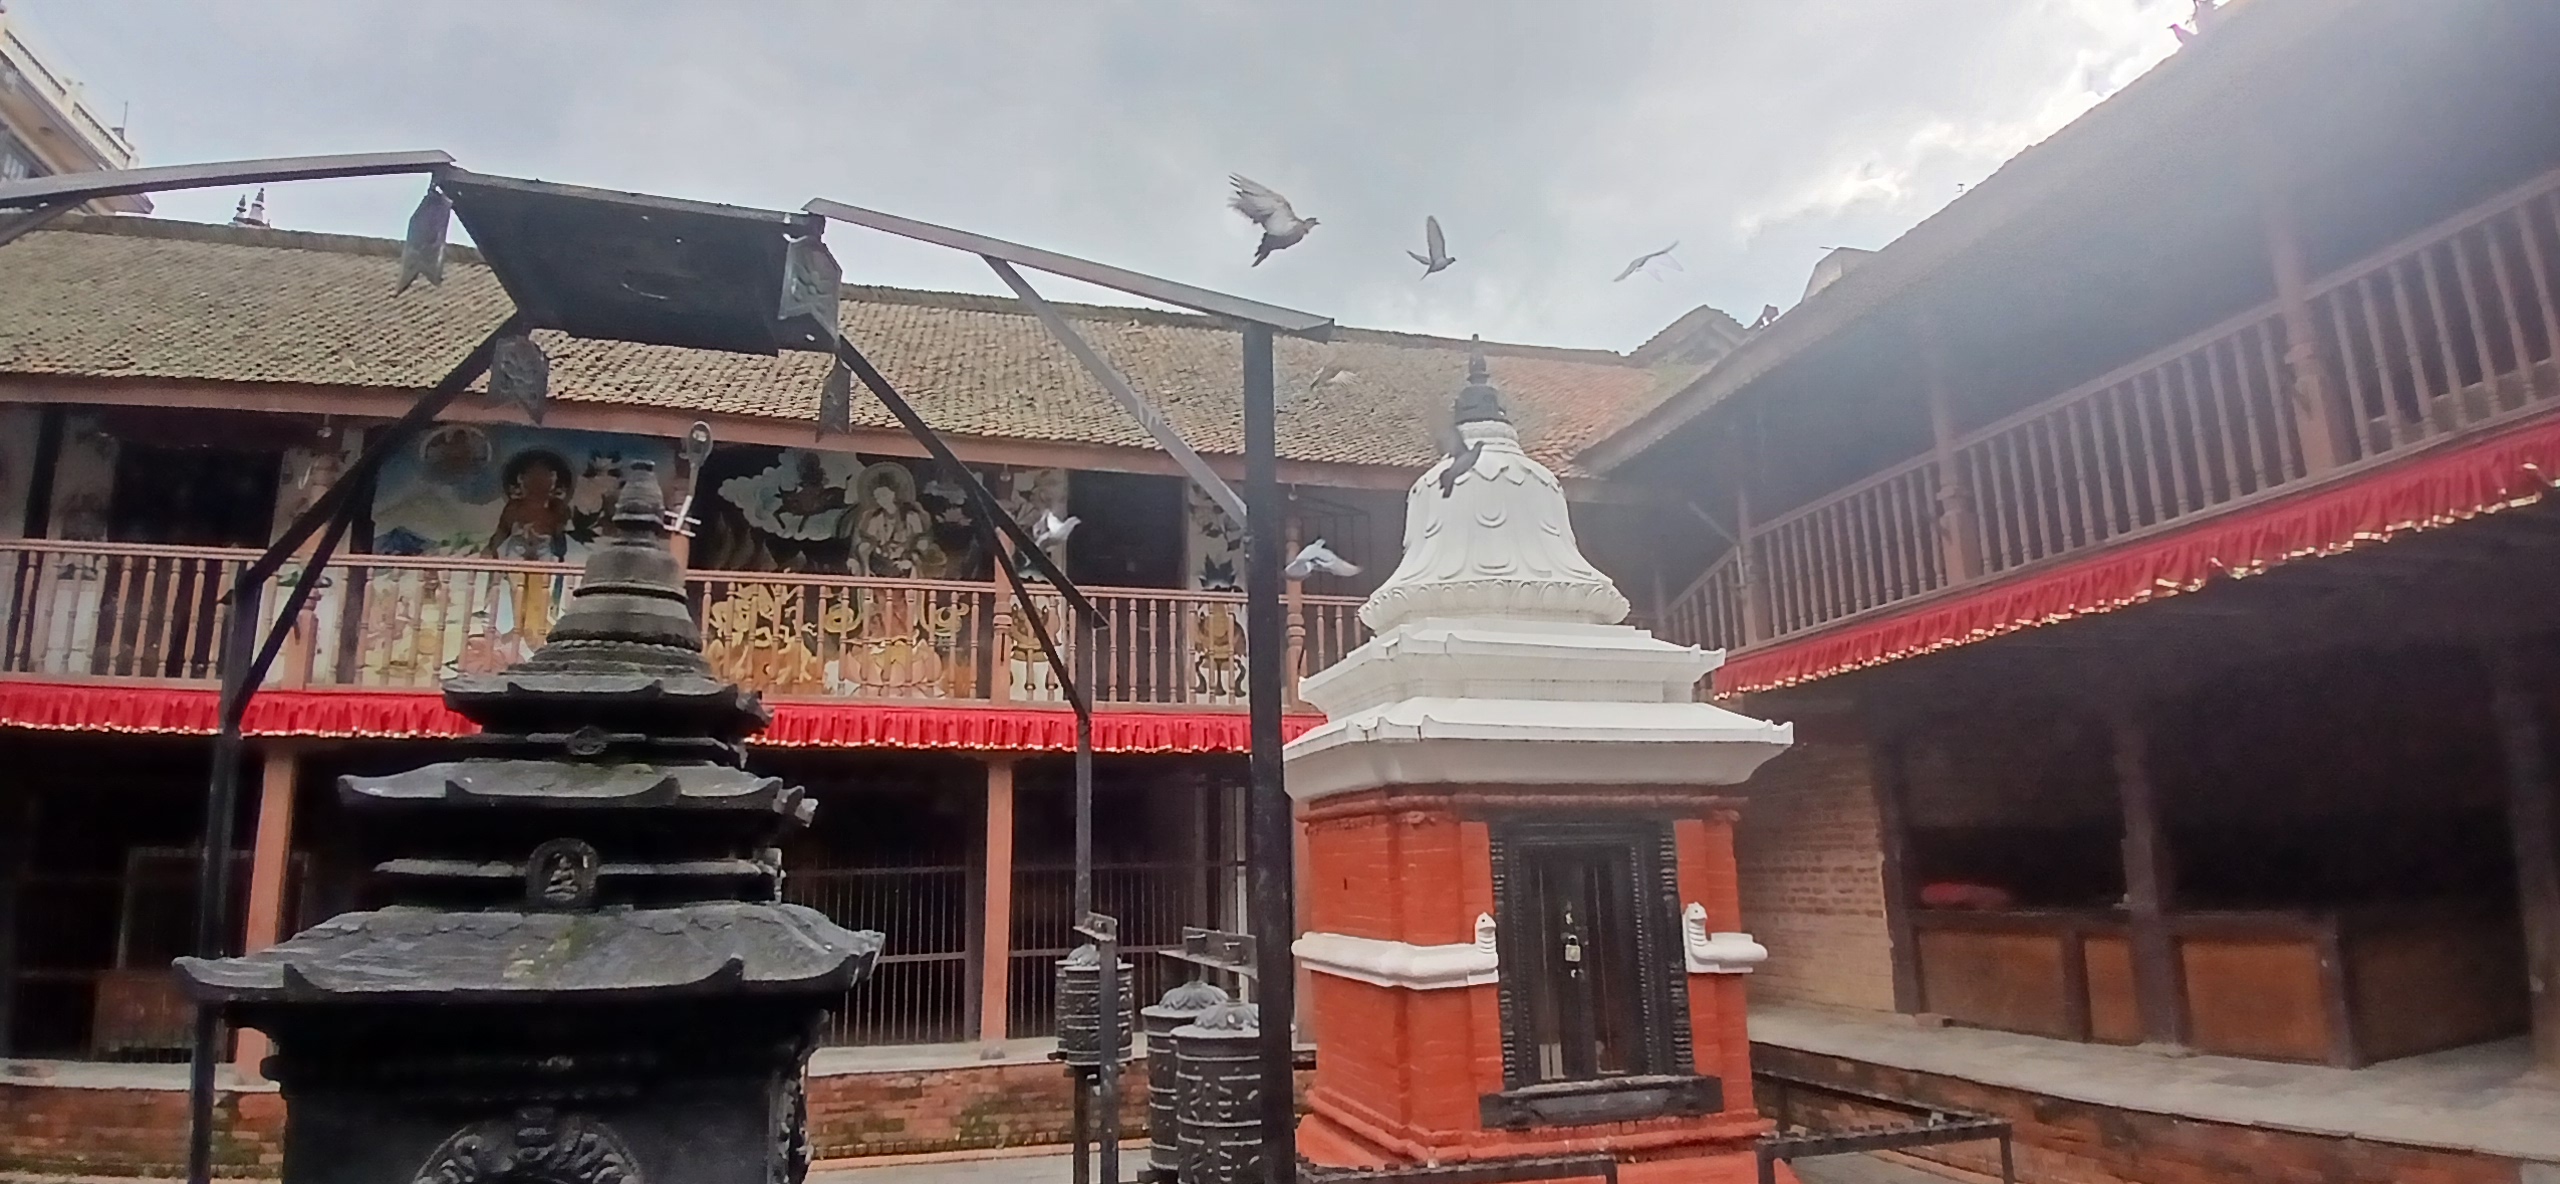
Heritage site: Yampi_Mahabihar